Akhon Samoy

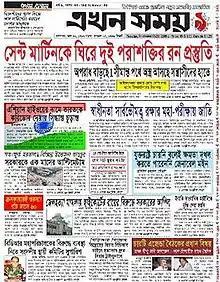
Front page of The Akhon Samoy on 15 September 2009

Akhon Samoy is a Bengali-language newspaper published from New York, United States since 2000.